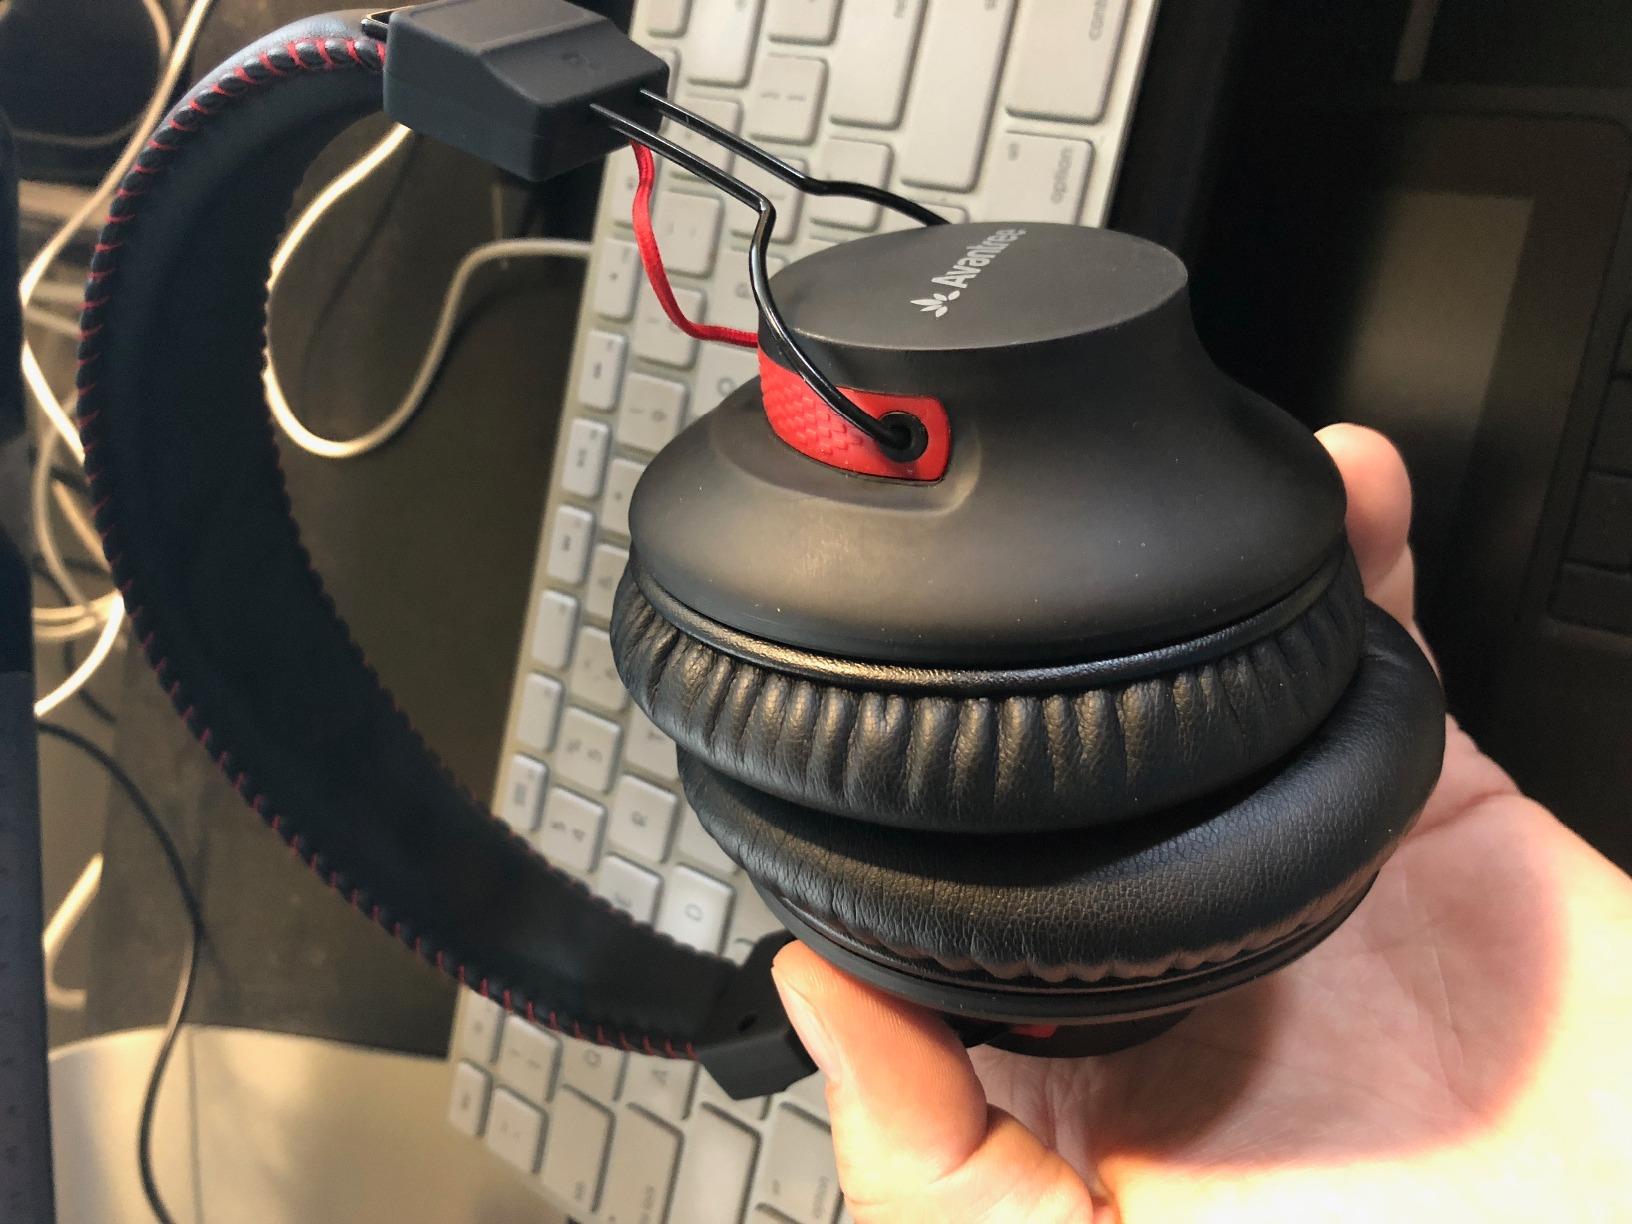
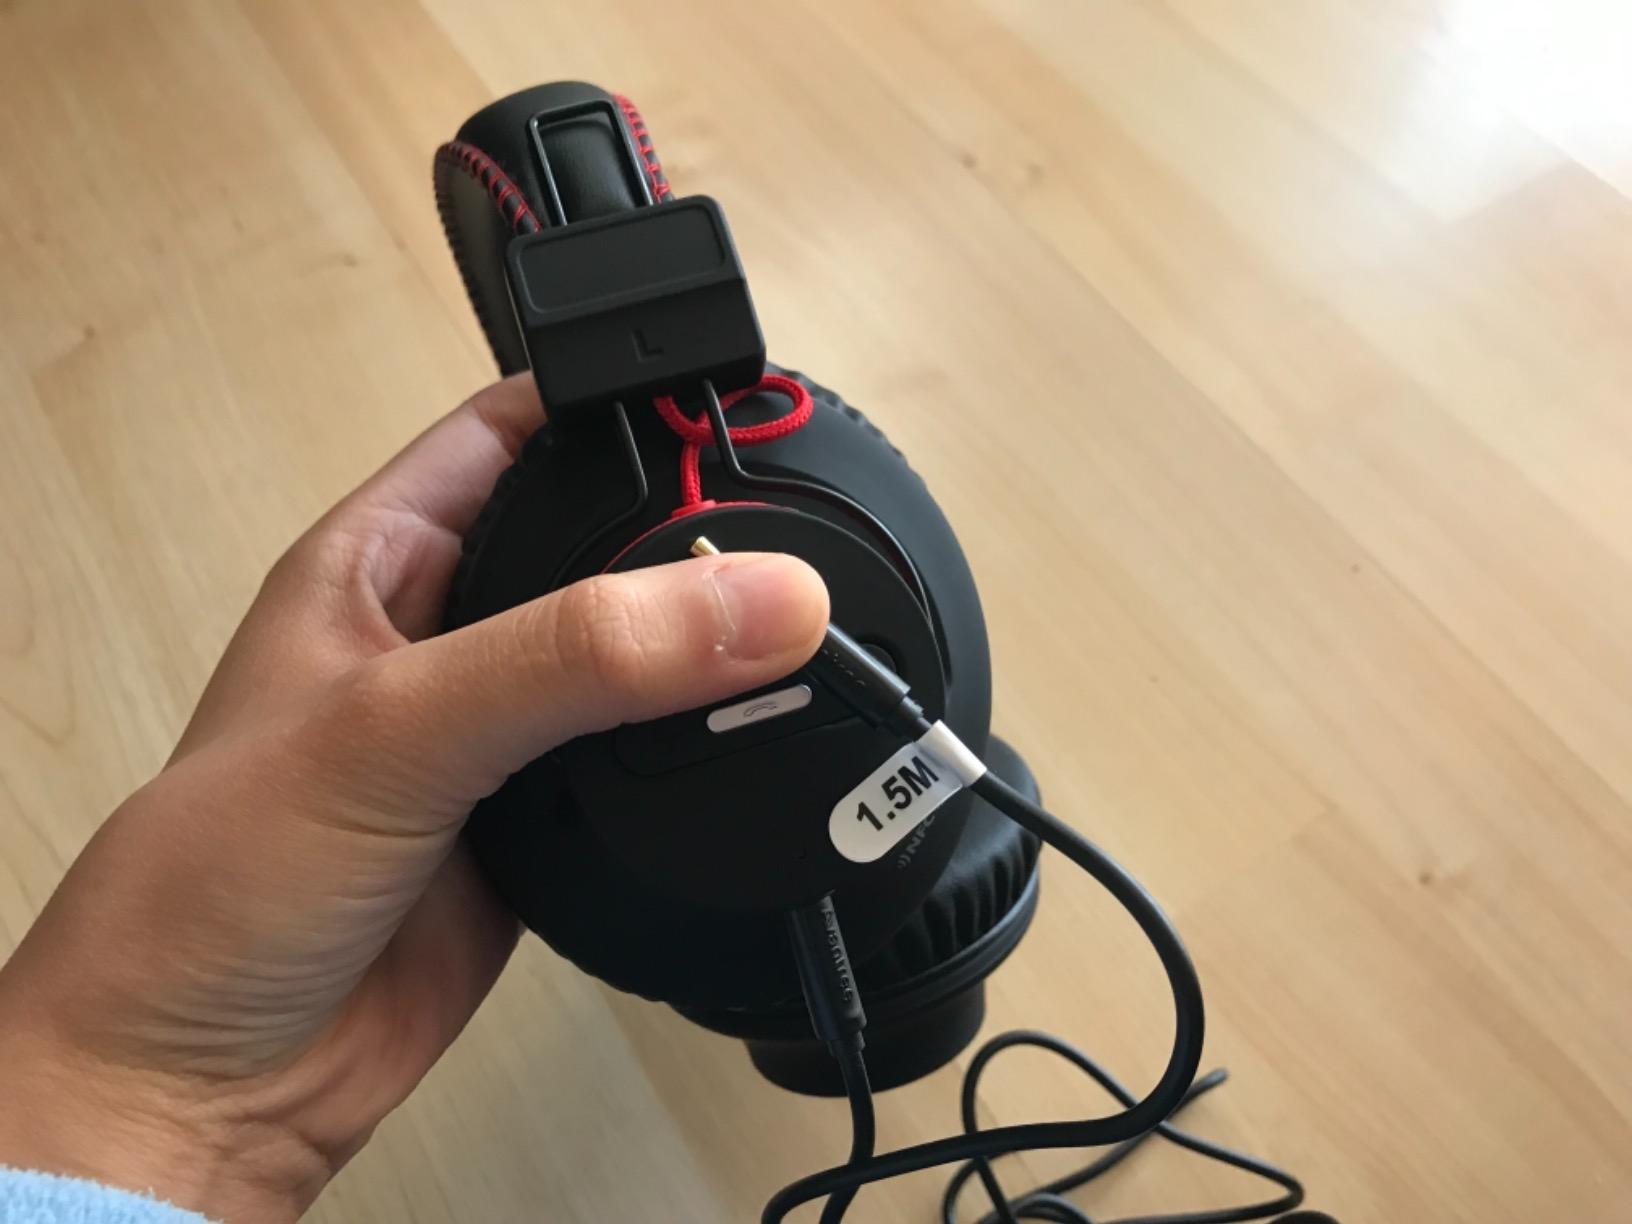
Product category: headphones
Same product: yes